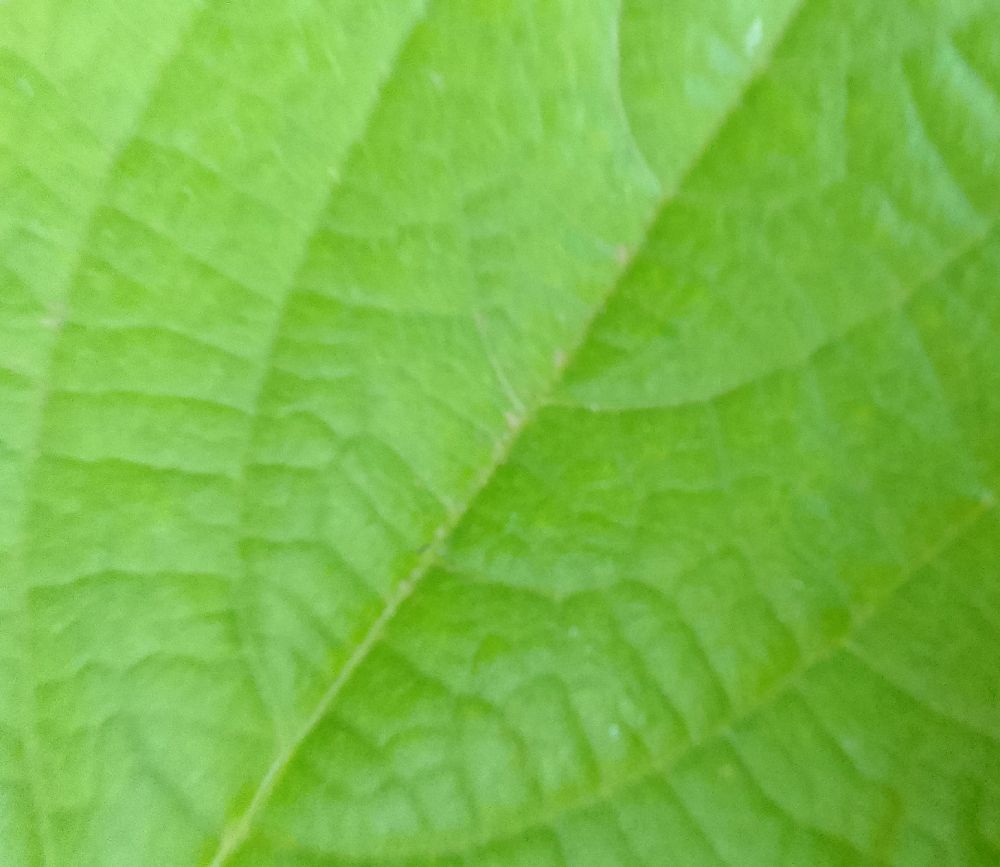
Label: healthy